Ruoqiang Town

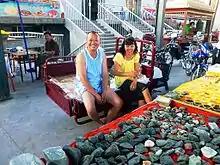
Couple selling jade in Charklik. 2011

A site within or adjoining Ruoqiang Town, Yüni 扜泥 was an ancient settlement of the independent kingdom of Kroraina (Chinese: Lou-Lan). During the latter part of the Former Han and throughout the Later Han, Yüni was the capital of the kingdom of Shanshan, a Han vassal state that succeeded Kroraina.